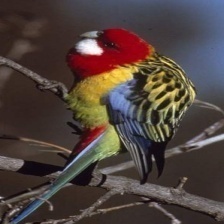
Species: EASTERN ROSELLA
Scientific name: PLATYCERCUS EXIMIUS